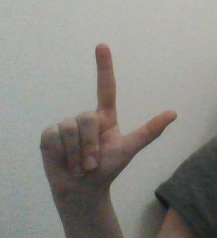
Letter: laam